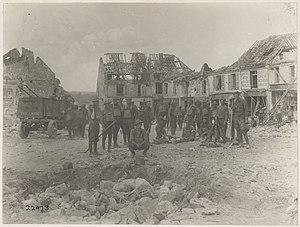
Fismes [fim] est une commune française située dans le département de la Marne en région Grand Est.